History of anthropology by country

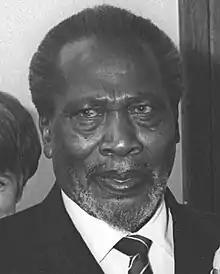
Jomo Kenyatta

The growth and development of anthropology in Kenya was largely due to colonialism of the late nineteenth and early twentieth centuries, but as an actual discipline in the region, it wasn't well developed until the 1980s. In 1938, the subject of anthropology became locally known through Jomo Kenyatta, who wrote and published "Facing Mt. Kenya", which was the first time any article was published from a native's perspective. The methodology of anthropology in Kenya is neither strictly Kenyan, nor is it strictly Euro-American, but rather a combination of the various methods between the nations. Due to the variety of methods that were being taught worldwide, as well as the education development in Kenya, it was decided to create formal training for the discipline. There's evidence of this from their two major universities of the University of Nairobi and Moi University. The University of Nairobi tended to disciplines of archaeology and anthropology, but taught them as separate departments, similar to England's separation of the departments; and Moi University tended to the same disciplines of archaeology and anthropology, but taught the disciplines together in the same department of Anthropology, as is taught in the U.S.